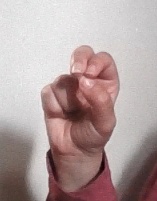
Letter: gaaf